Lisbeth Salander

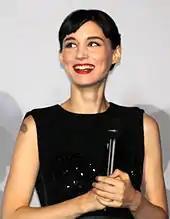
Mara's portrayal of Lisbeth Salander in the 2011 American remake attracted critical acclaim from commentators.

In 2009, the Swedish film and television studio Yellow Bird produced a trilogy of films based upon the first three novels. In these films, Salander is played as an adult by Noomi Rapace and as a child by Tehilla Blad. Rapace received a BAFTA Award for Best Actress in a Leading Role nomination in 2011.